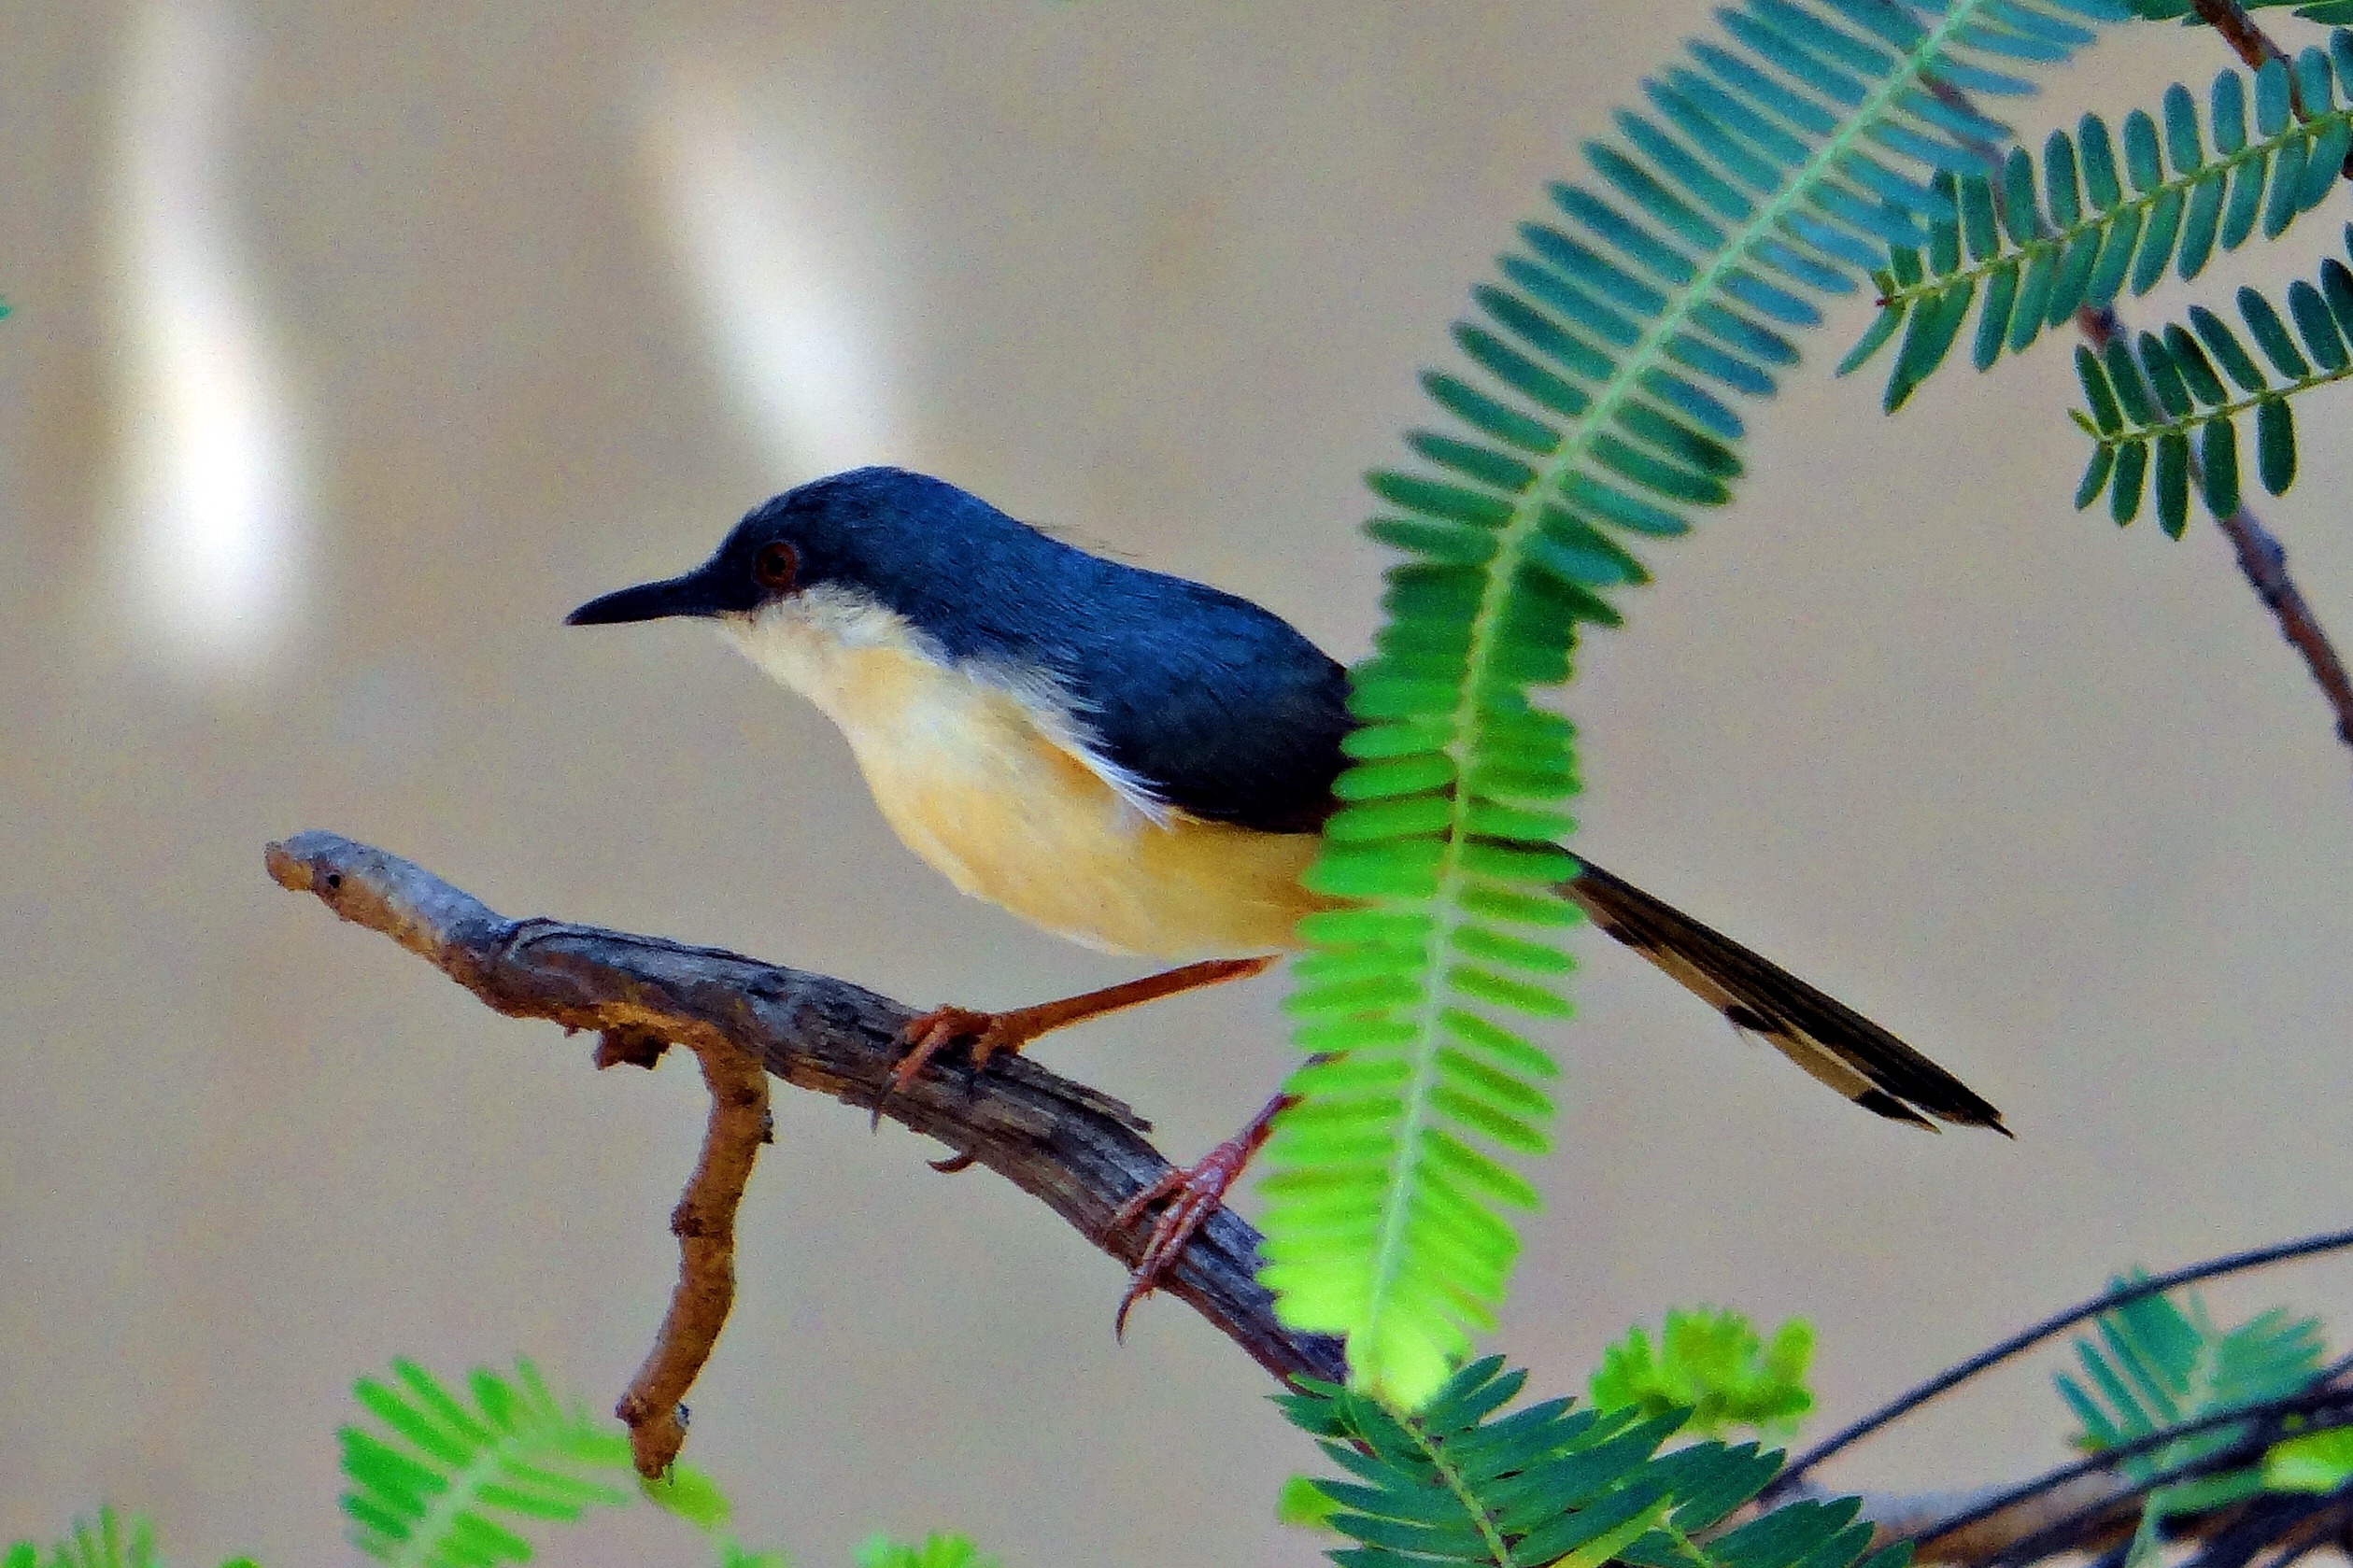
branch, bird, wing, wildlife, beak, dharwad, fauna, vertebrate, india, warbler, perching bird, ashy prinia, ashy wren warbler, prinia socialis, prinia